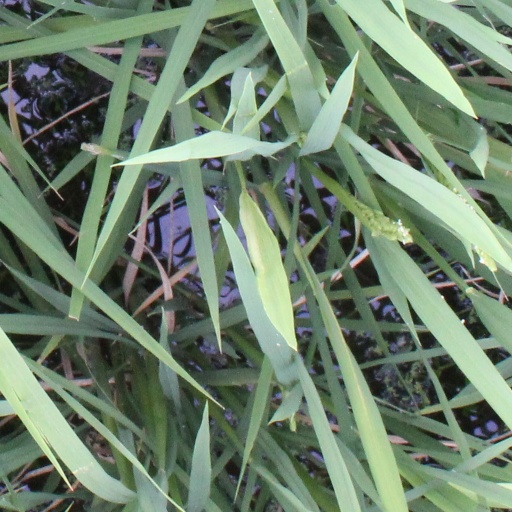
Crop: rice